Velhas Conquistas

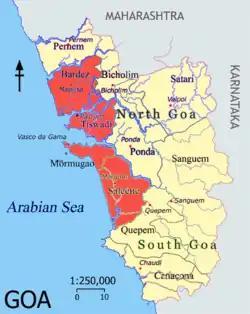
Goa at its height under Portuguese occupation. The "Velhas Conquistas" are highlighted in red.

The Velhas Conquistas, or "Old Conquests", are a grouping of the areas in Goa which were incorporated into Portuguese India in the early half of the 16th century AD. Goa, Daman and Diu comprised the last remaining Portuguese possessions in India. Macao and Timor Leste were administratively separated.